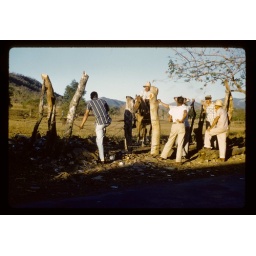
Men by fence talking to man on horse